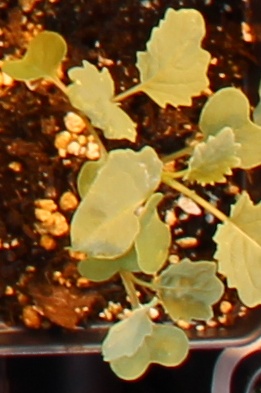
Label: Canola